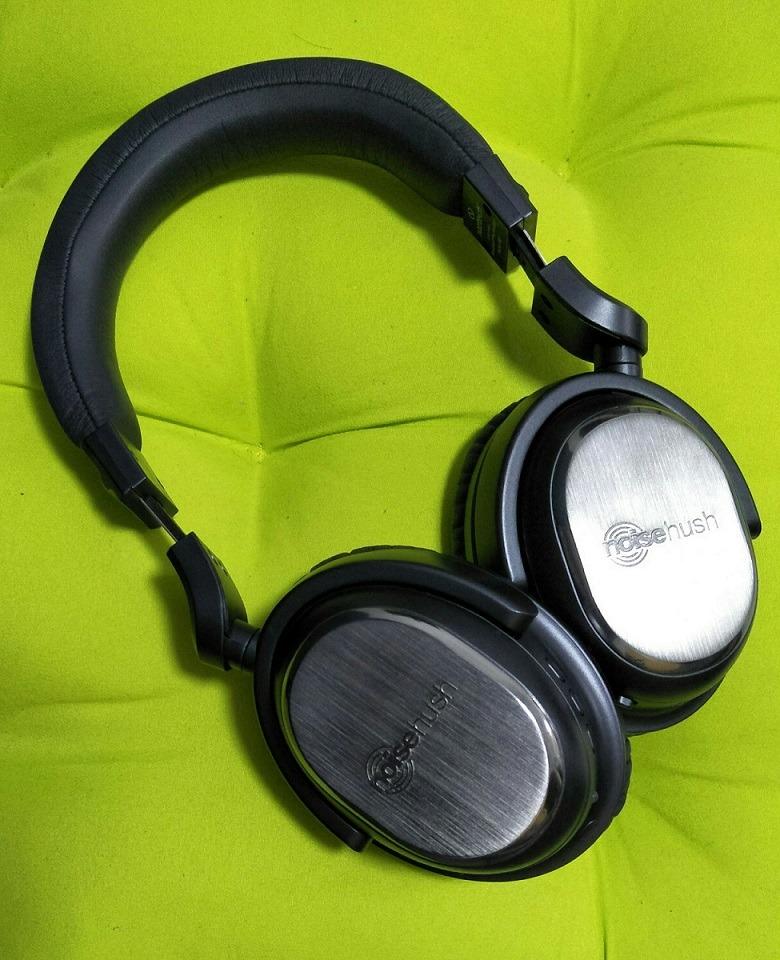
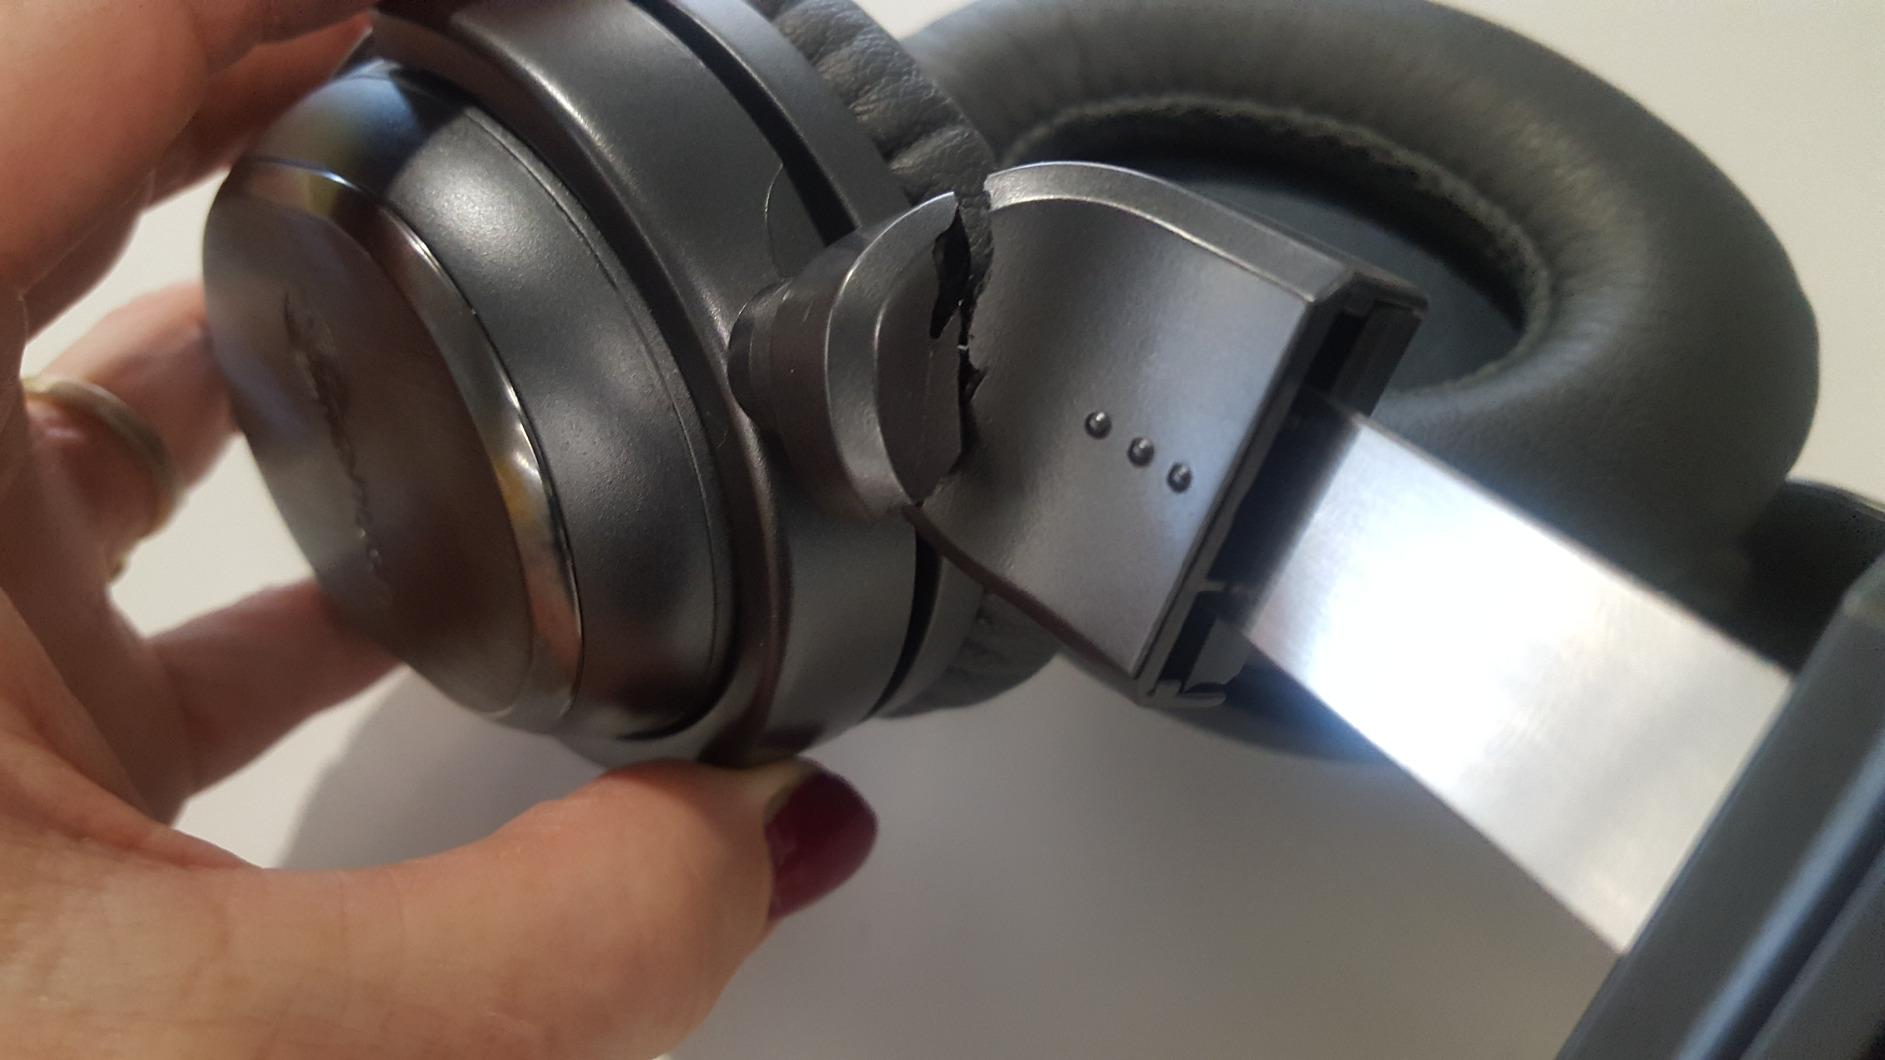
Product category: headphones
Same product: yes